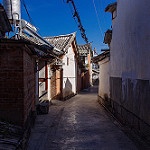
Label: street